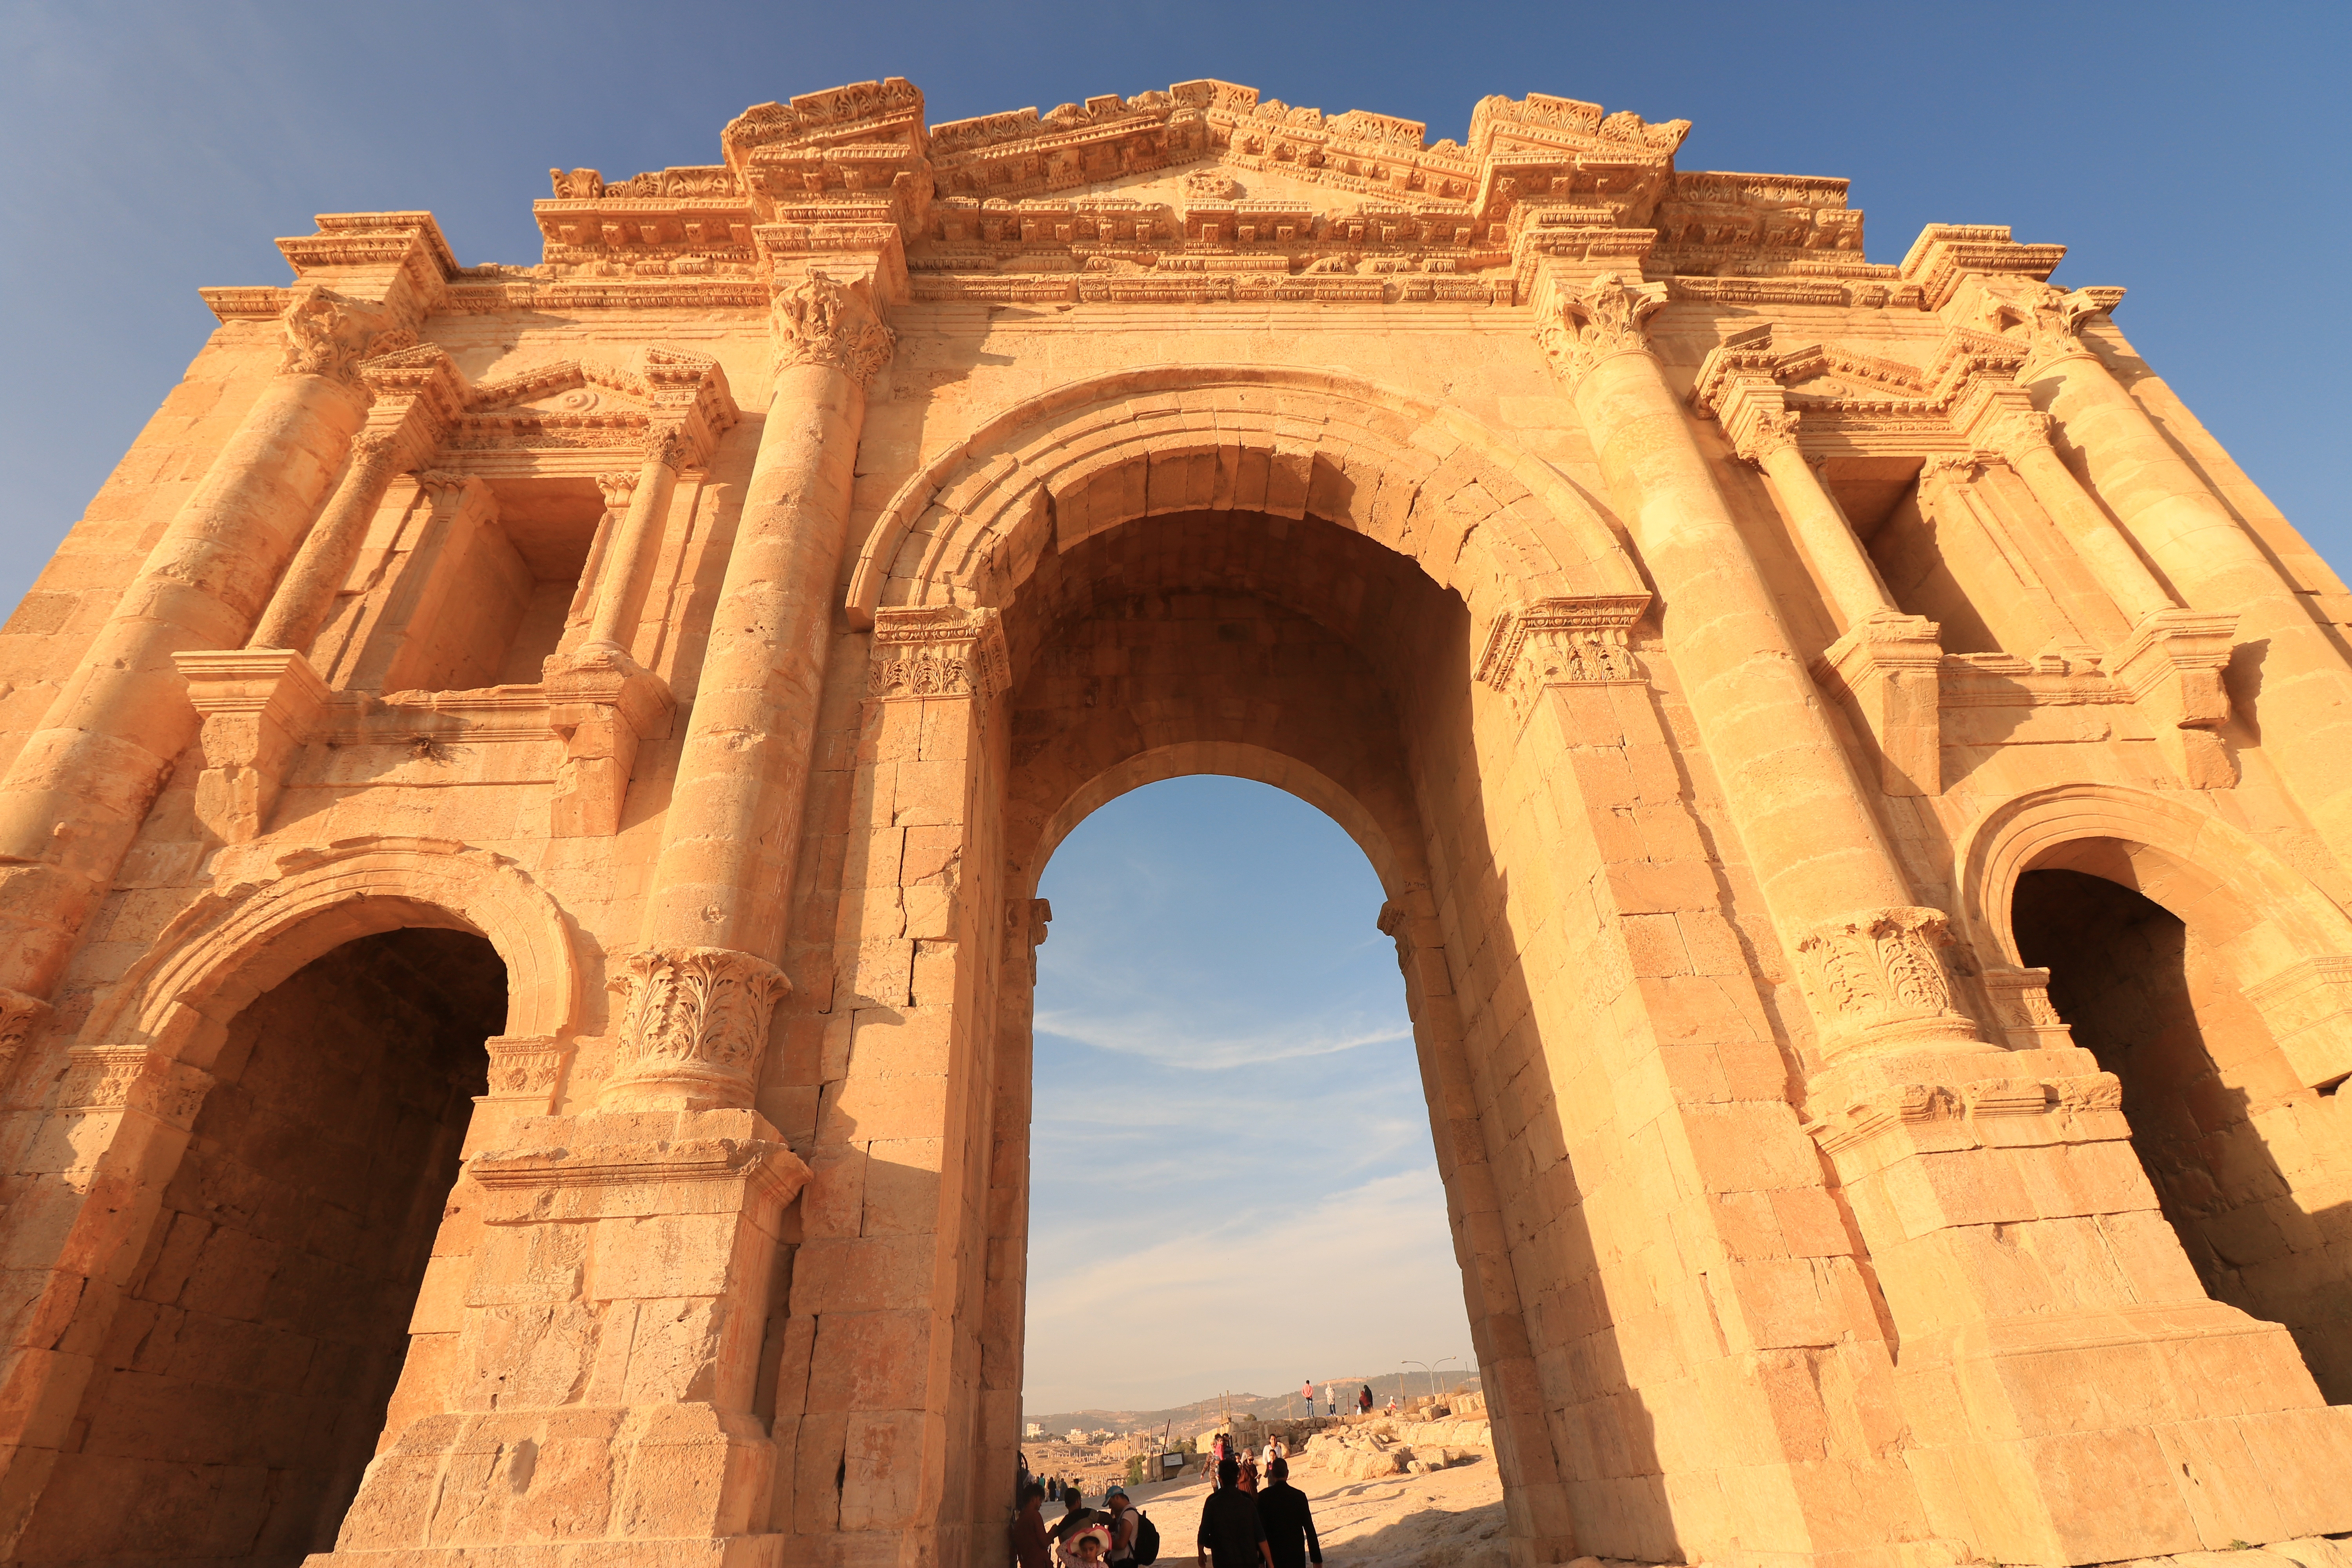
architecture, structure, building, monument, arch, column, landmark, place of worship, temple, ruins, unesco world heritage site, roman temple, historic site, ancient history, egyptian temple, ancient roman architecture, ancient greek temple